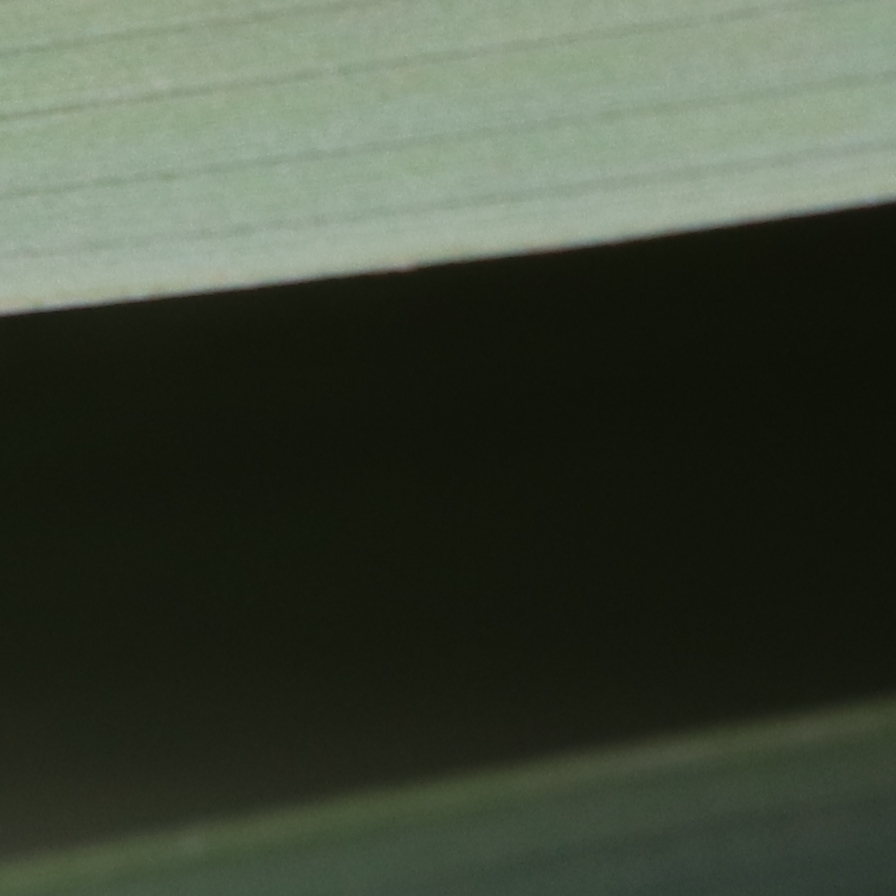
Label: Healthy